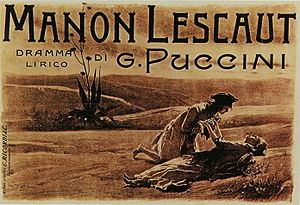
Manon Lescaut / Referencer
Postkort til minde om premieren den 1. februar 1893.
Manon Lescaut er en opera i fire akter af Giacomo Puccini til en italiensk libretto. Historien er baseret på romanen L'Histoire du Chevalier des Grieux et de Manon Lescaut af Abbé Prévost.